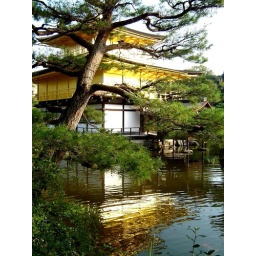
koi fish in the water